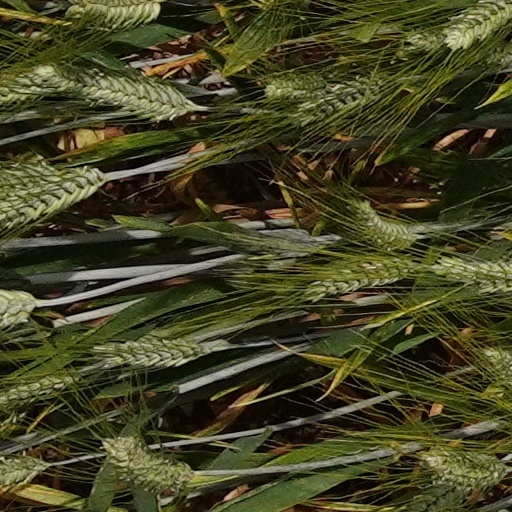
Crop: wheat